Luv-Kush equation

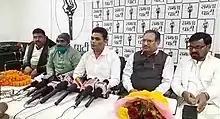
Samata Party President Uday Mandal Press Conference at Patna in 20 December 2022.

Unlike the Yadavs, the Kushwahas (Koeris), who are traditionally a farming community, are very like the Kurmis with whom they have a better social alliance than with the Yadavs. Since the 1990s, Nitish Kumar had garnered the support of a number of Kushwaha leaders including Shakuni Choudhury, Nagmani, Tulsidas Mehta and Upendra Kushwaha. The call for unity between the two castes by Kumar in the 1990s gave rise to the new social alliance and a new term in the political lexicon of Bihar.